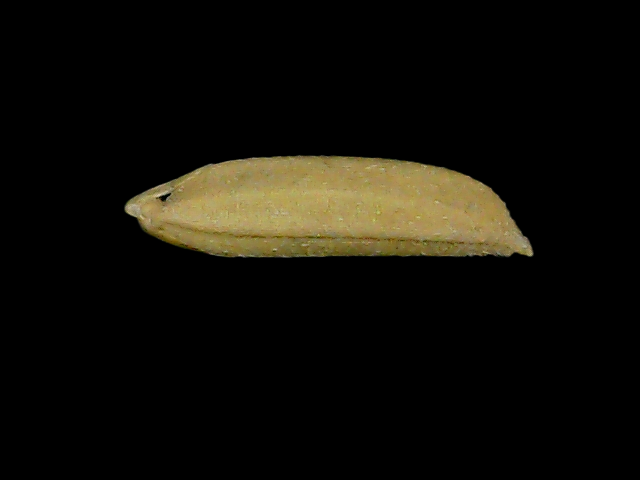
Rice variety: Bd85